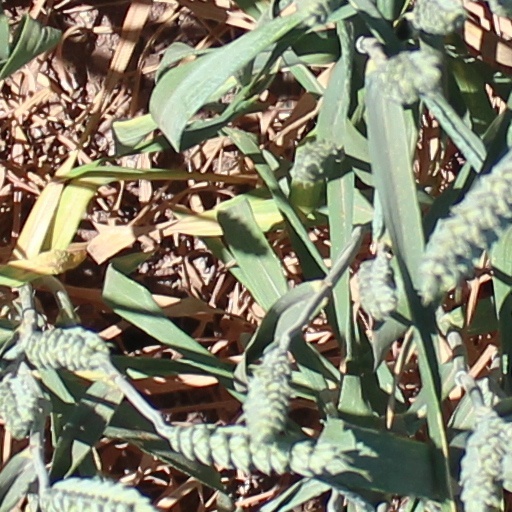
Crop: wheat